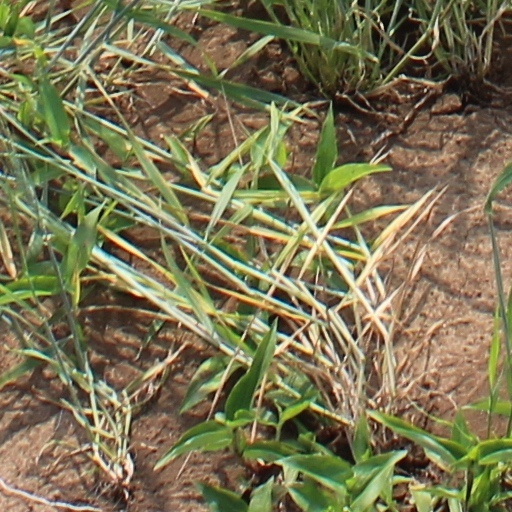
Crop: wheat